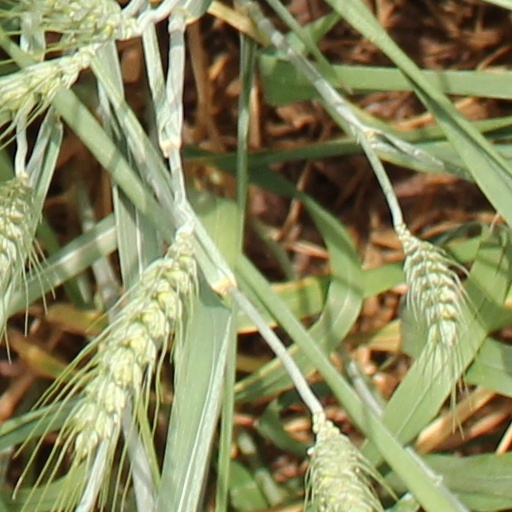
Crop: wheat